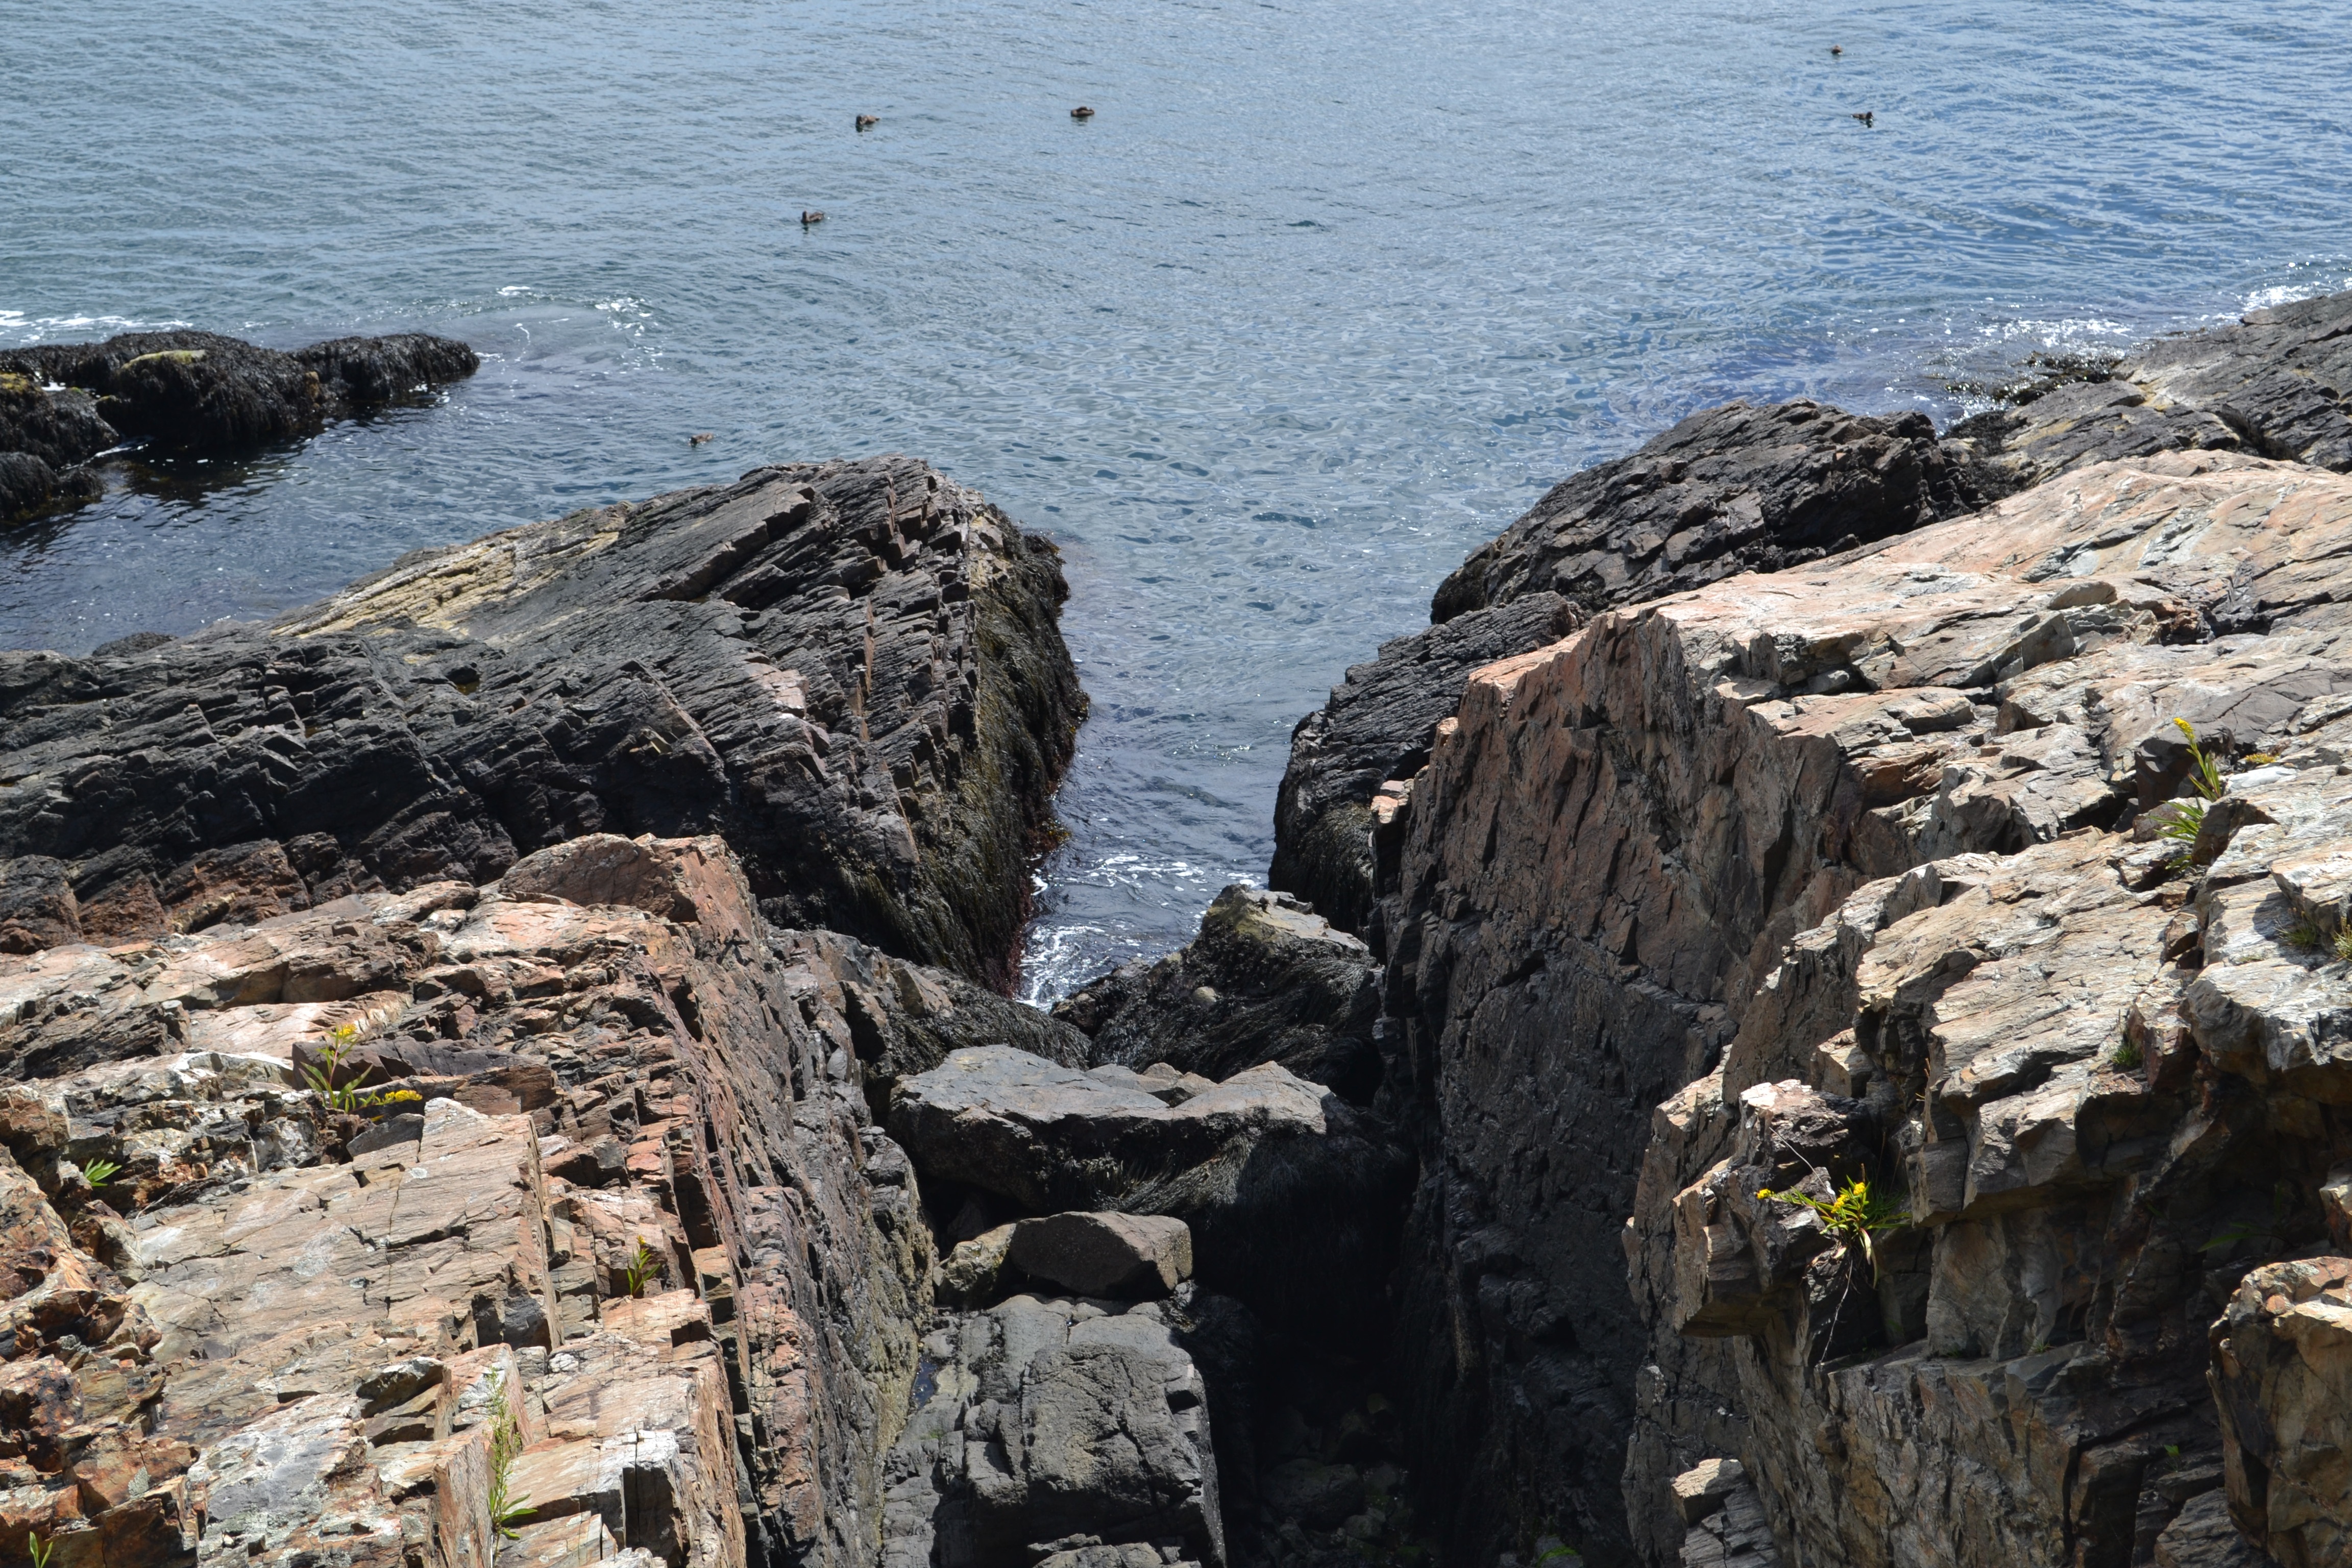
sea, coast, nature, outdoor, rock, ocean, mountain, sky, shore, formation, cliff, stack, terrain, material, rocks, geology, cliffs, cape, summer landscape